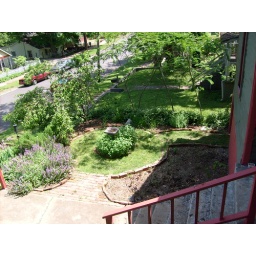
Imagine if there was an upstairs bedroom with french doors leading to a balcony in the front...